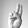
ASL letter: U